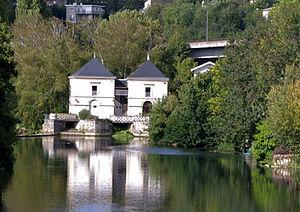
Moulin de Celle, sur le Clain à Poitiers
La fontaine du Pont-Joubert, parfois appelée à tort fontaine du Légat en confusion avec une autre qui était située plus loin, est un petit édifice de la fin du Moyen Âge situé en bord de la rivière du Clain à Poitiers, dans le département de la Vienne. Elle jouxte un pont médiéval, le Pont Joubert, d'où son nom.